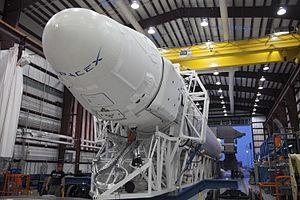
Le Falcon 9 est un lanceur moyen partiellement réutilisable développé par la société SpaceX dont la dernière version peut placer une charge utile de 22,8 tonnes en orbite basse ou de 8,3 tonnes en orbite de transfert géostationnaire. Le premier tir a eu lieu le 4 juin 2010. L'objectif de SpaceX est de fournir un lanceur permettant d'abaisser fortement le prix des mises en orbite grâce à des coûts de fabrication modérés, la récupération et réutilisation des étages. SpaceX a signé en décembre 2008 un contrat avec la National Aeronautics and Space Administration pour assurer une partie du ravitaillement de la Station spatiale internationale jusqu'à 2015 à l'aide du lanceur Falcon 9 et du cargo spatial SpaceX Dragon, contrat qui fut ensuite prolongé jusqu'en 2024. Le lanceur a également été un des candidats pour la relève des équipages de la Station spatiale internationale qui ont été transportés le 30 mai 2020 dans une version habitée du vaisseau cargo Dragon nommée Crew Dragon.
SpaceX Dragon, ou juste Dragon, est un vaisseau cargo spatial développé par la société SpaceX pour le compte de la NASA qui assure conjointement avec les vaisseaux Cygnus, ATV, HTV et Progress le ravitaillement de la Station spatiale internationale à la suite du retrait de la navette spatiale américaine. Il peut placer en orbite jusqu'à 6 tonnes de fret qui peuvent être réparties entre la partie pressurisée et un compartiment non pressurisé. Il est conçu pour revenir sur Terre en ramenant dans la version cargo jusqu'à 3 tonnes de fret. L'amarrage à la station se fait par une écoutille de grande taille au format Common Berthing Mechanism et est réalisé par l'opérateur situé dans la station qui utilise le bras Canadarm 2. Depuis la fin du programme de la navette spatiale américaine, dont le dernier vol a eu lieu le 1ᵉʳ juin 2011, le vaisseau cargo Dragon est le seul engin pouvant rapporter une quantité significative de fret au sol. Le cargo spatial sert de base pour le vaisseau Dragon V2 qui sera chargé de la relève des équipages de la station spatiale après 2020.